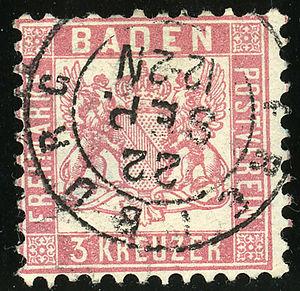
Fribourg-en-Brisgau est une ville d'Allemagne située dans le land de Bade-Wurtemberg. Ville arrondissement à part entière, Fribourg-en-Brisgau est le chef-lieu du district de Fribourg-en-Brisgau, ainsi que de celui de l'arrondissement de Brisgau-Haute-Forêt-Noire, dont elle ne fait cependant pas partie. Elle est aussi le siège de l'organisation régionale de planification Südlicher Oberrhein. De 1945 à 1952, elle fut la capitale du land de Bade, qui a alors fusionné avec deux autres länder pour former le Bade-Wurtemberg.
Histoire philatélique et postale de Bade décrit l'Histoire postale et les timbres émis par l'État souverain allemand de Bade de 1718 à 1871.